Military police

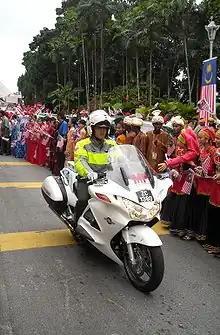
A Malaysian military policeman patrols the House of Parliament with a Honda ST1300 during the nation's 52nd Independence Day celebration.

The Military Police Corps ("Kheil HaMishtara HaTzva'it"), "Mem Tzadeh" for short, is the military police/provost of the Israel Defense Forces. It is responsible for investigating crimes committed by soldiers, traffic enforcement among military traffic, arresting soldiers suspected of criminal offenses, assisting officers in enforcing discipline, locating deserters, guarding military prisons, and helping man checkpoints. In times of emergency, enemy detainees are held and sorted by the military police. It is a brigade-sized force commanded by a brigadier general.